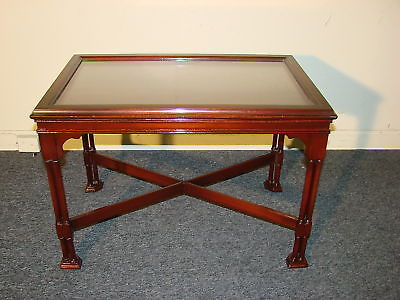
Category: table